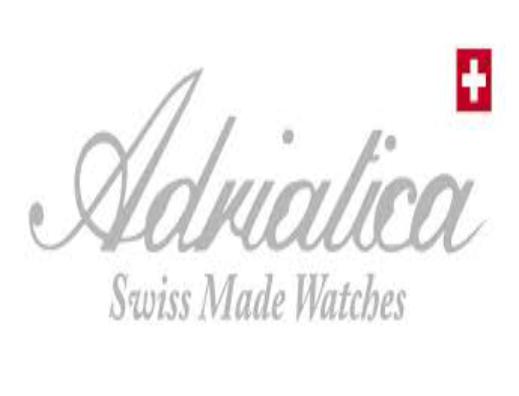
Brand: Adriatica
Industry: Clothes